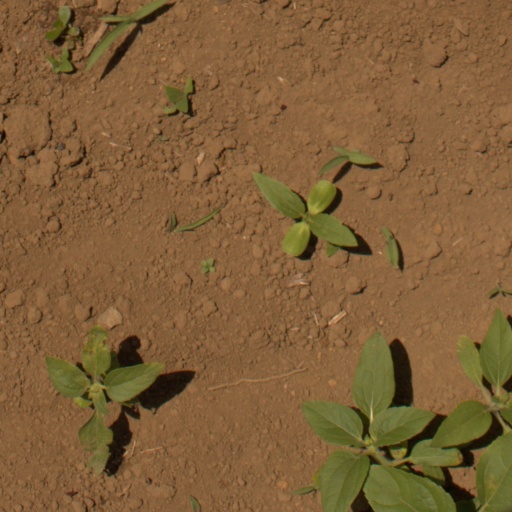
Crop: Jerusalem artichoke